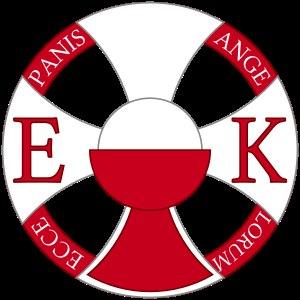
La croisade eucharistique est née en 1914 dans le but de rapprocher les enfants de l'eucharistie, suivant ainsi l'appel du pape Pie X. La croisade eucharistique trouve son origine avec le décret du 8 août 1910 qui permet aux enfants de recevoir la communion eucharistique 'dès l'âge de raison'. Le bienheureux Édouard Poppe en fut un des plus actifs promoteurs. La croisade consiste à mettre l'Eucharistie au centre de la vie du Croisé. Travailler, souffrir, se réjouir avec Notre Seigneur Jésus-Christ. La croisade comporte trois niveaux spirituel: le page, le croisé, le chevalier. La devise d'un croisé réside dans ces quatre mots: prier, communier, se sacrifier, être apôtre.